Louisa Collins

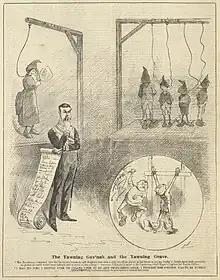
'The Yawning Guv'nah and the Yawning Grave', a cartoon critical of the Governor of New South Wales, Charles Carington, referencing the hangings of Louisa Collins and the 'Mount Rennie' rapists; published in "The Bulletin", 12 January 1889.

Louisa Collins was tried before Justice William Foster in the Central Criminal Court for the murder of her second husband, Michael Collins. The trial was held over three successive days, beginning on 6 August 1888. The evidence presented was largely consistent with that which was given at the coronial inquest. The defendant's eleven-year-old daughter, May Andrews, had not given a statement to the inquest, but took the stand on the second day of the trial. The young child told the court that on the night of her step-father's death she was dusting a shelf in the kitchen when she noticed a small box was missing that she had been there previously. The box had a picture of a rat on the side and was labelled 'Rough on Rats'. May testified that she had seen a box like this only once before, "just before her own father (Andrews) took ill, and when they lived in another house". In later evidence, the Government Analyst, William Hamlet, explained that the preparation known as 'Rough on Rats' contained "between 96 and 97 per cent of white arsenic" and, up to that time, the preparation could be readily purchased in grocery shops.